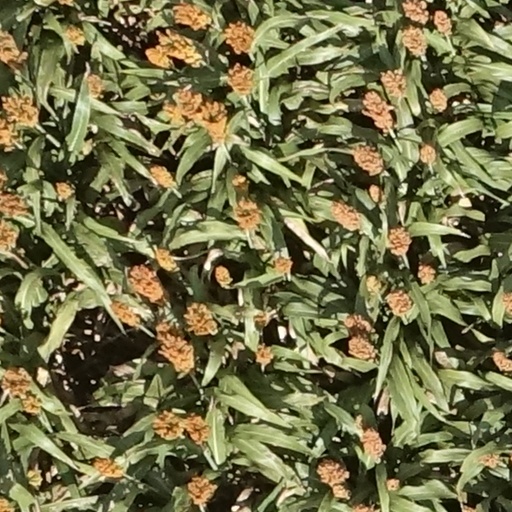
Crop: sorghum